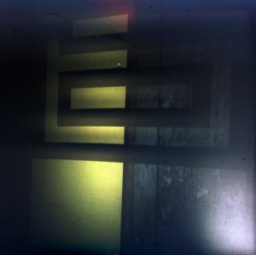
part of the street art walking tour round by the Tate